Weigh in motion

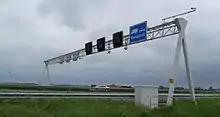
Weigh in motion location on the A28 motorway (Netherlands)

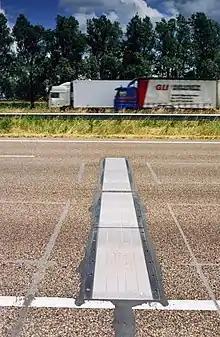
Axle load sensor

Especially for trucks, gross vehicle and axle weight monitoring is useful in an array of applications including: